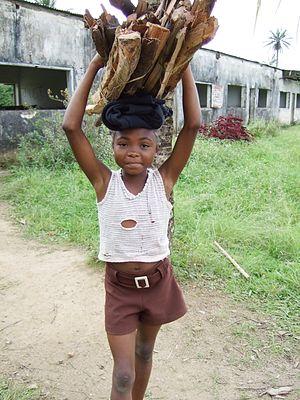
Le travail des enfants est la participation de personnes mineures à des activités à finalité économique et s’apparentant plus ou moins fortement à l’exercice d’une profession par un adulte. Au niveau international, l’Organisation internationale du travail le définit en comparant l’âge à la pénibilité de la tâche, du moins pour les enfants de plus de douze ans.